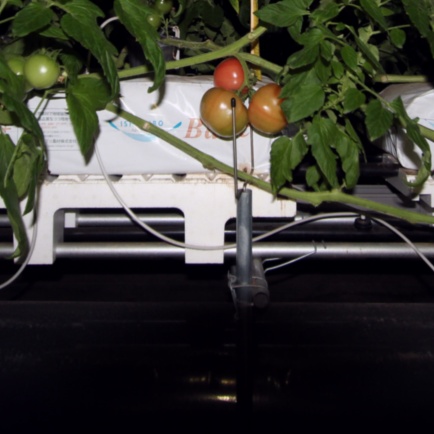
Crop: tomato